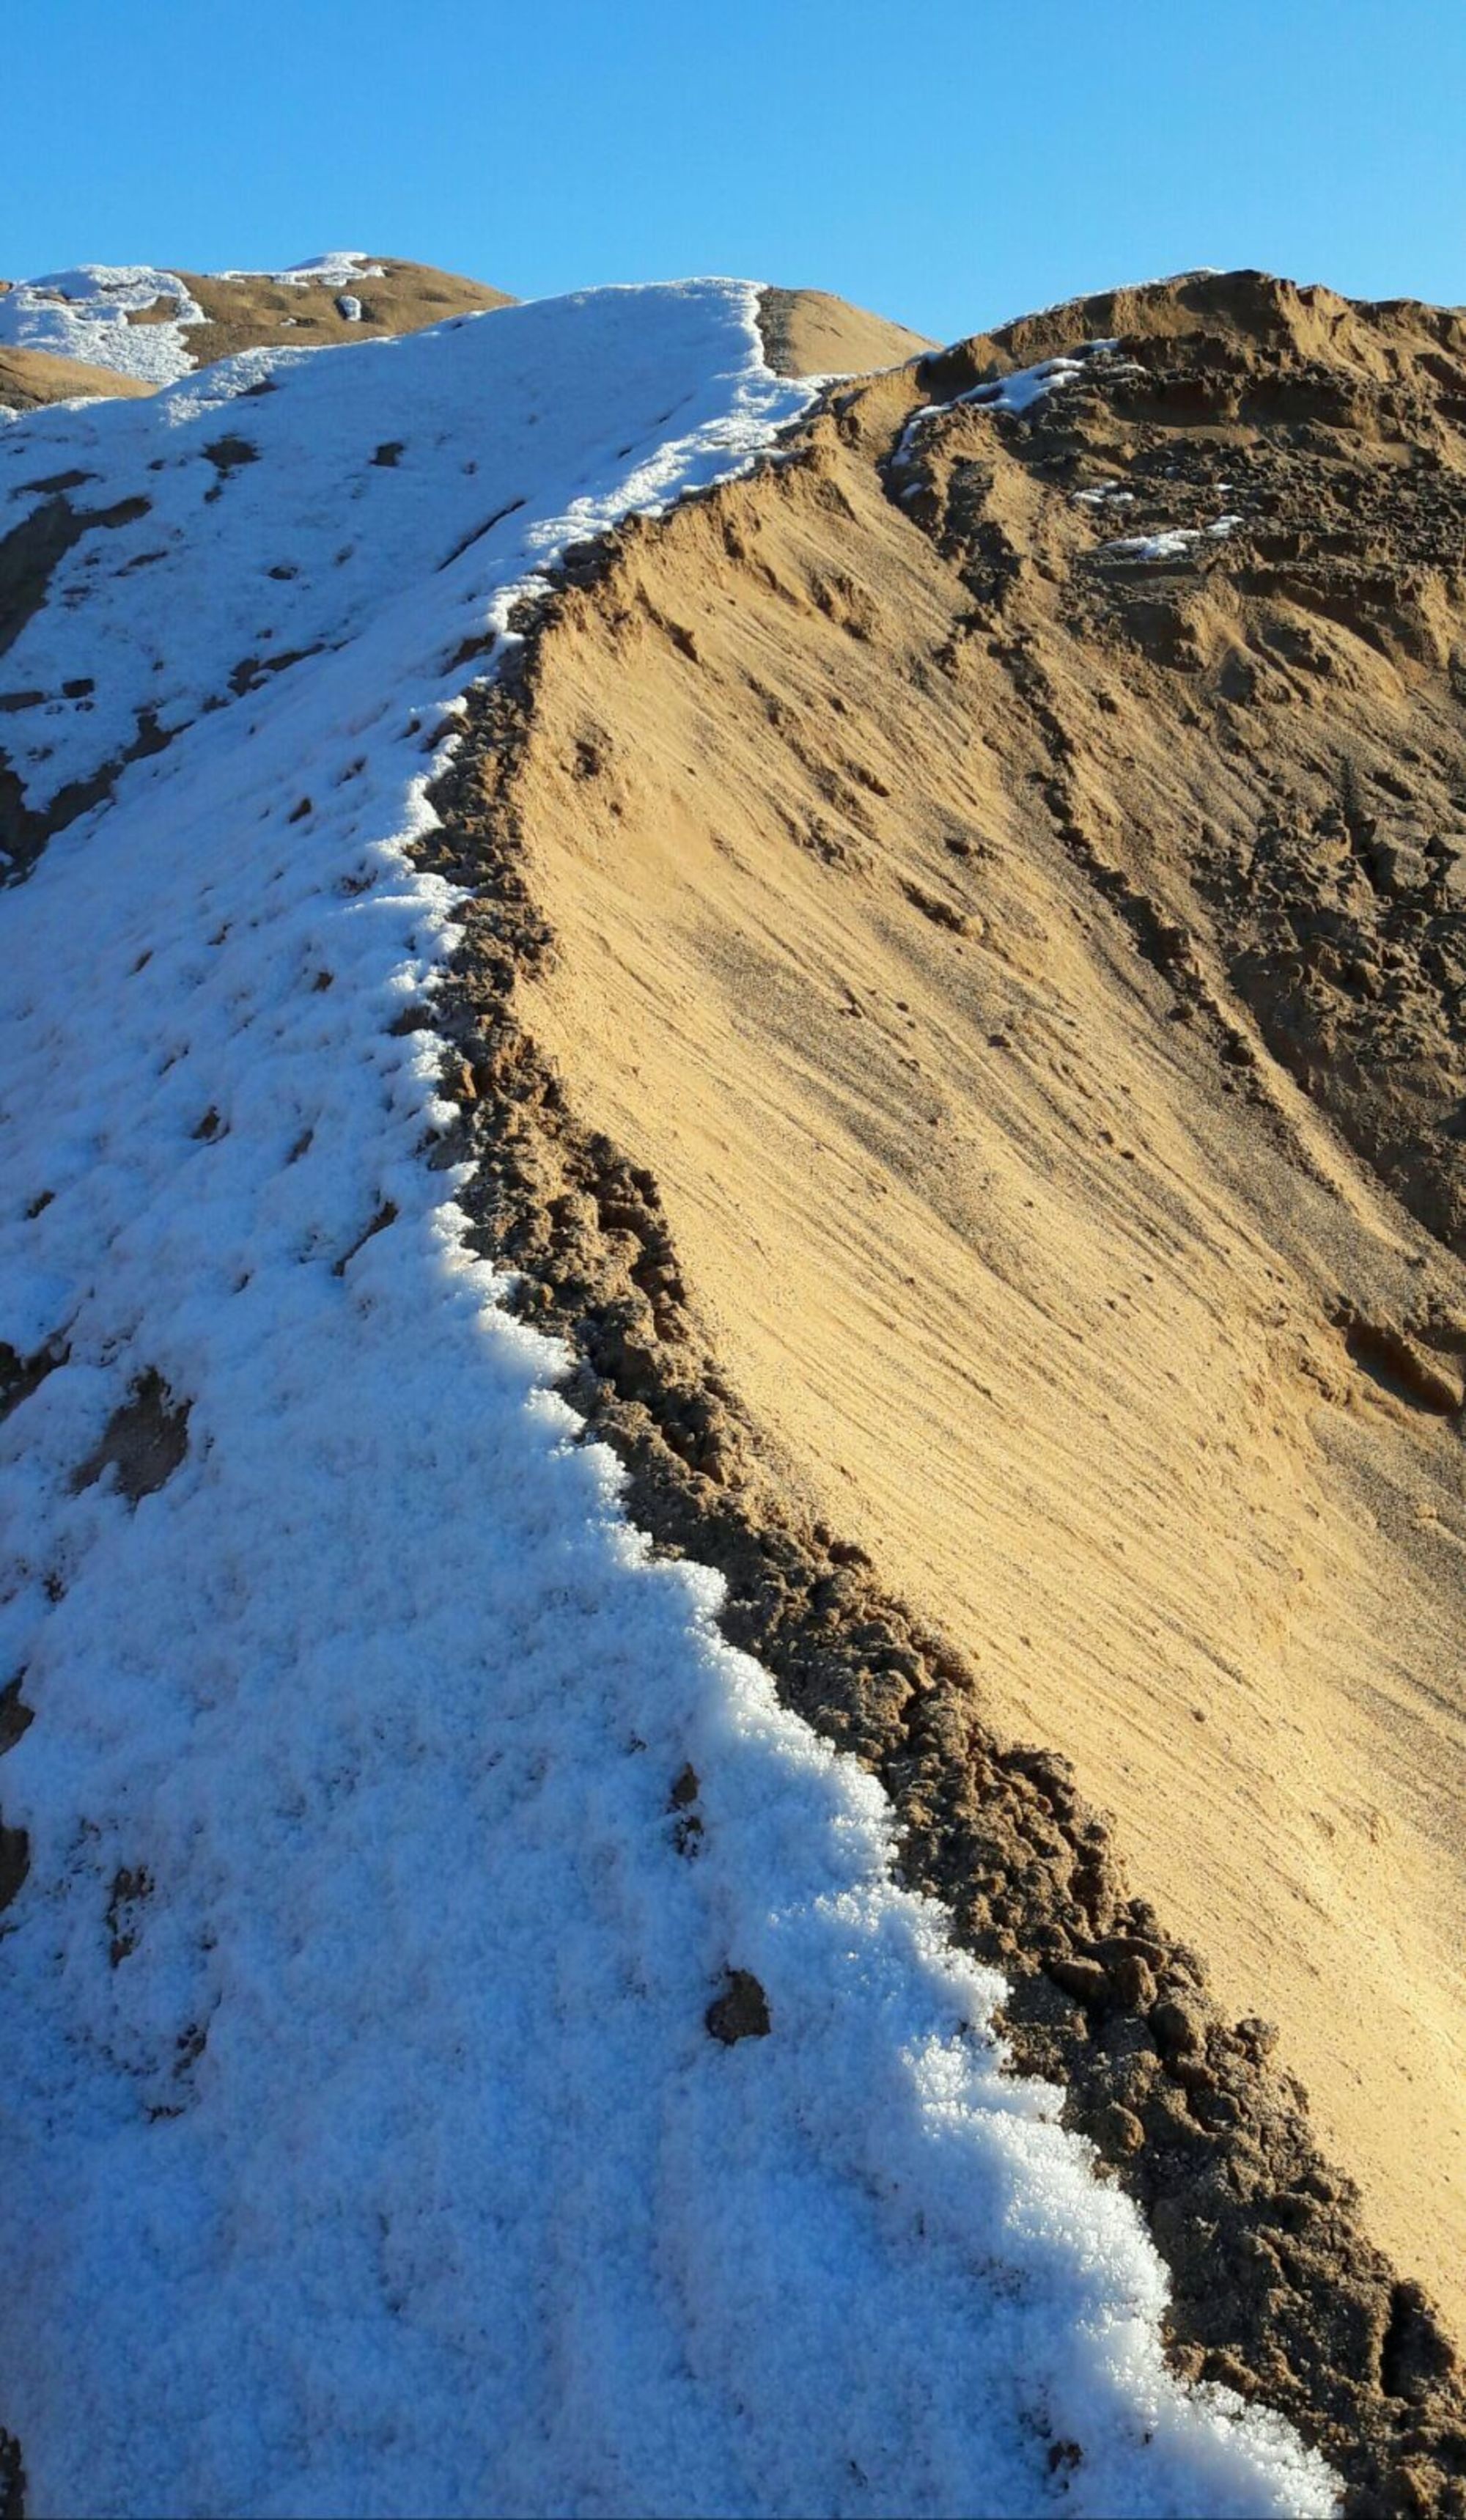
beach, landscape, sea, coast, sand, wilderness, mountain, snow, winter, hill, desert, dune, shore, lake, mountain range, snowy, contrast, terrain, season, ridge, furrow, geology, plateau, habitat, landform, comb, natural environment, geographical feature, mountainous landforms, duenenkamm